MOSE

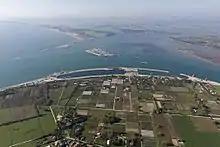
Lido inlet. In the foreground, the sea-side basin of the small craft harbour, flooded with water again after launch and positioning of the gate housing structures for the Lido Treporti row; at the centre, the new island which will serve as an intermediate structure between the two rows of gates to be installed in this inlet

MOSE consists of rows of mobile gates on the seabed at the three inlets that can be raised to temporarily seal off the lagoon from the sea during high tide. There are 78 gates grouped into four barrier rows. At the Lido inlet, the widest, there are two barrier rows of 21 and 20 gates, respectively, linked by an artificial island (the island connecting the two rows of gates at the centre of the Lido inlet also accommodates the technical buildings housing the system operating plant). In addition, there is one row of 19 gates at the Malamocco inlet and one row of 18 gates at the Chioggia inlet.